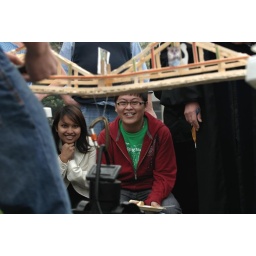
This year's Agre Challenge is to build the sturdiest bridge over a three foot span using limited materials.